Ian Thorpe Aquatic Centre

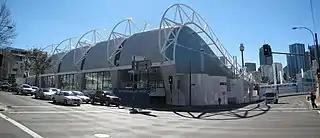
The Ian Thorpe Aquatic Centre in 2009

Ian Thorpe Aquatic and Fitness Centre is a fitness centre in Ultimo, New South Wales, a suburb of Sydney, Australia. It has three swimming pools, exercise machines, and other facilities. The centre is co-managed by the City of Sydney and Belgravia Leisure. Named for swimming champion Ian Thorpe, it was one of the last buildings designed by architect Harry Seidler, and is noted for its curved roof design that suggests a breaking ocean wave.